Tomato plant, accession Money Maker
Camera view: vertical (180 deg); turntable rotation: 300 degrees
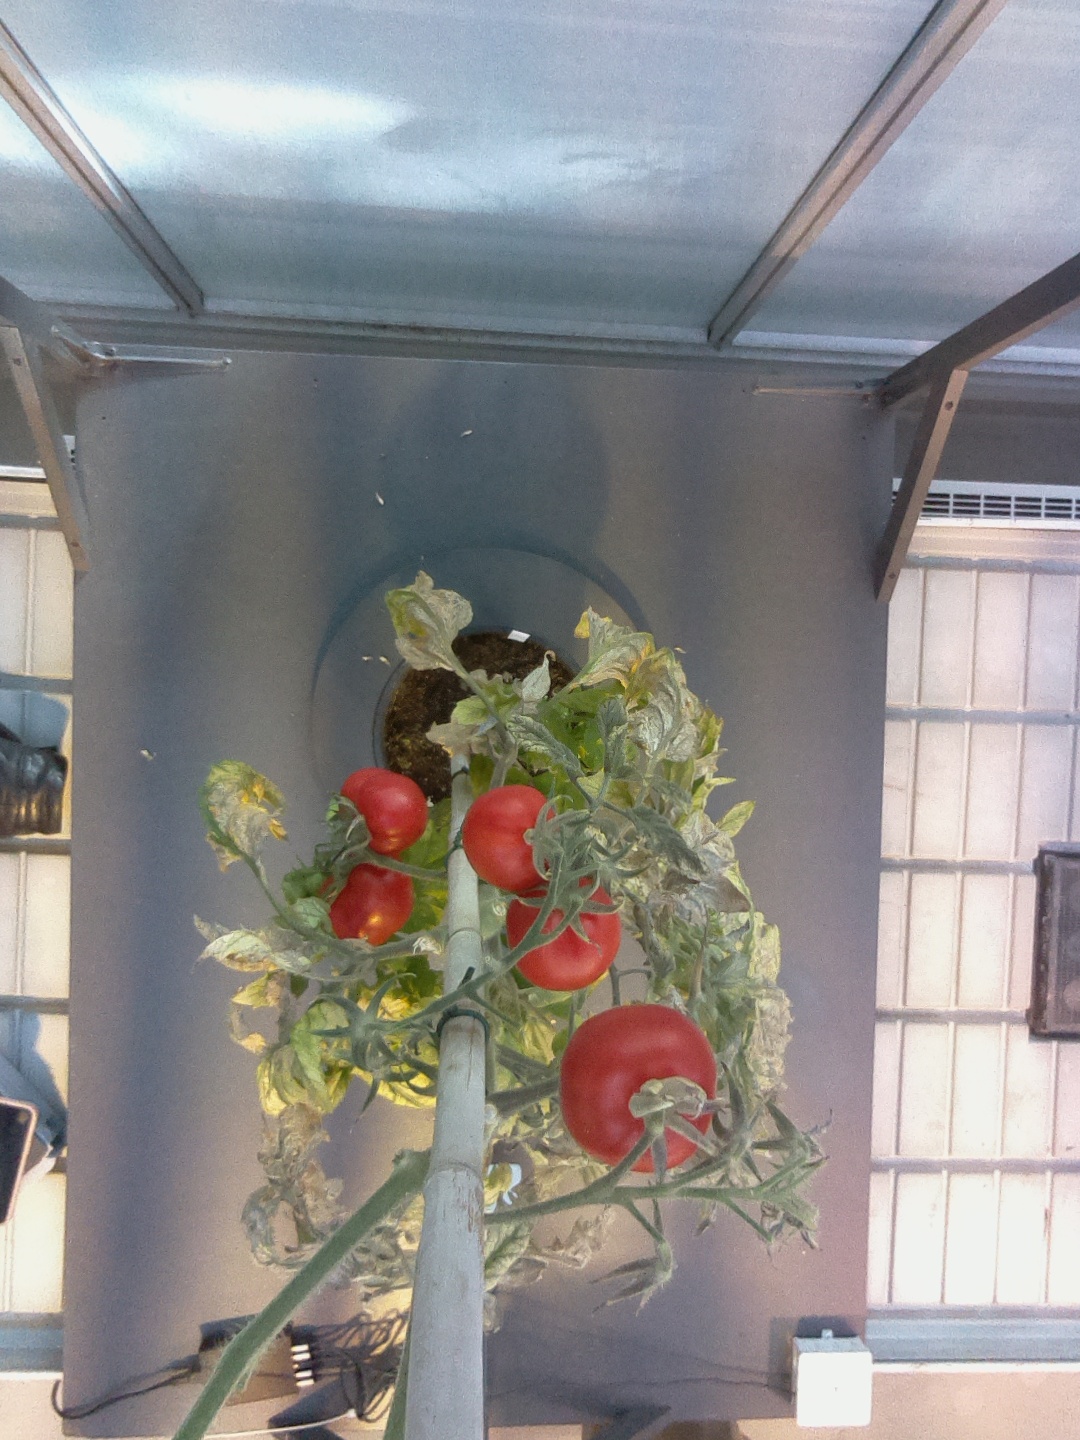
BBCH growth stage 88: 80%-90% of fruits show typical fully ripe color